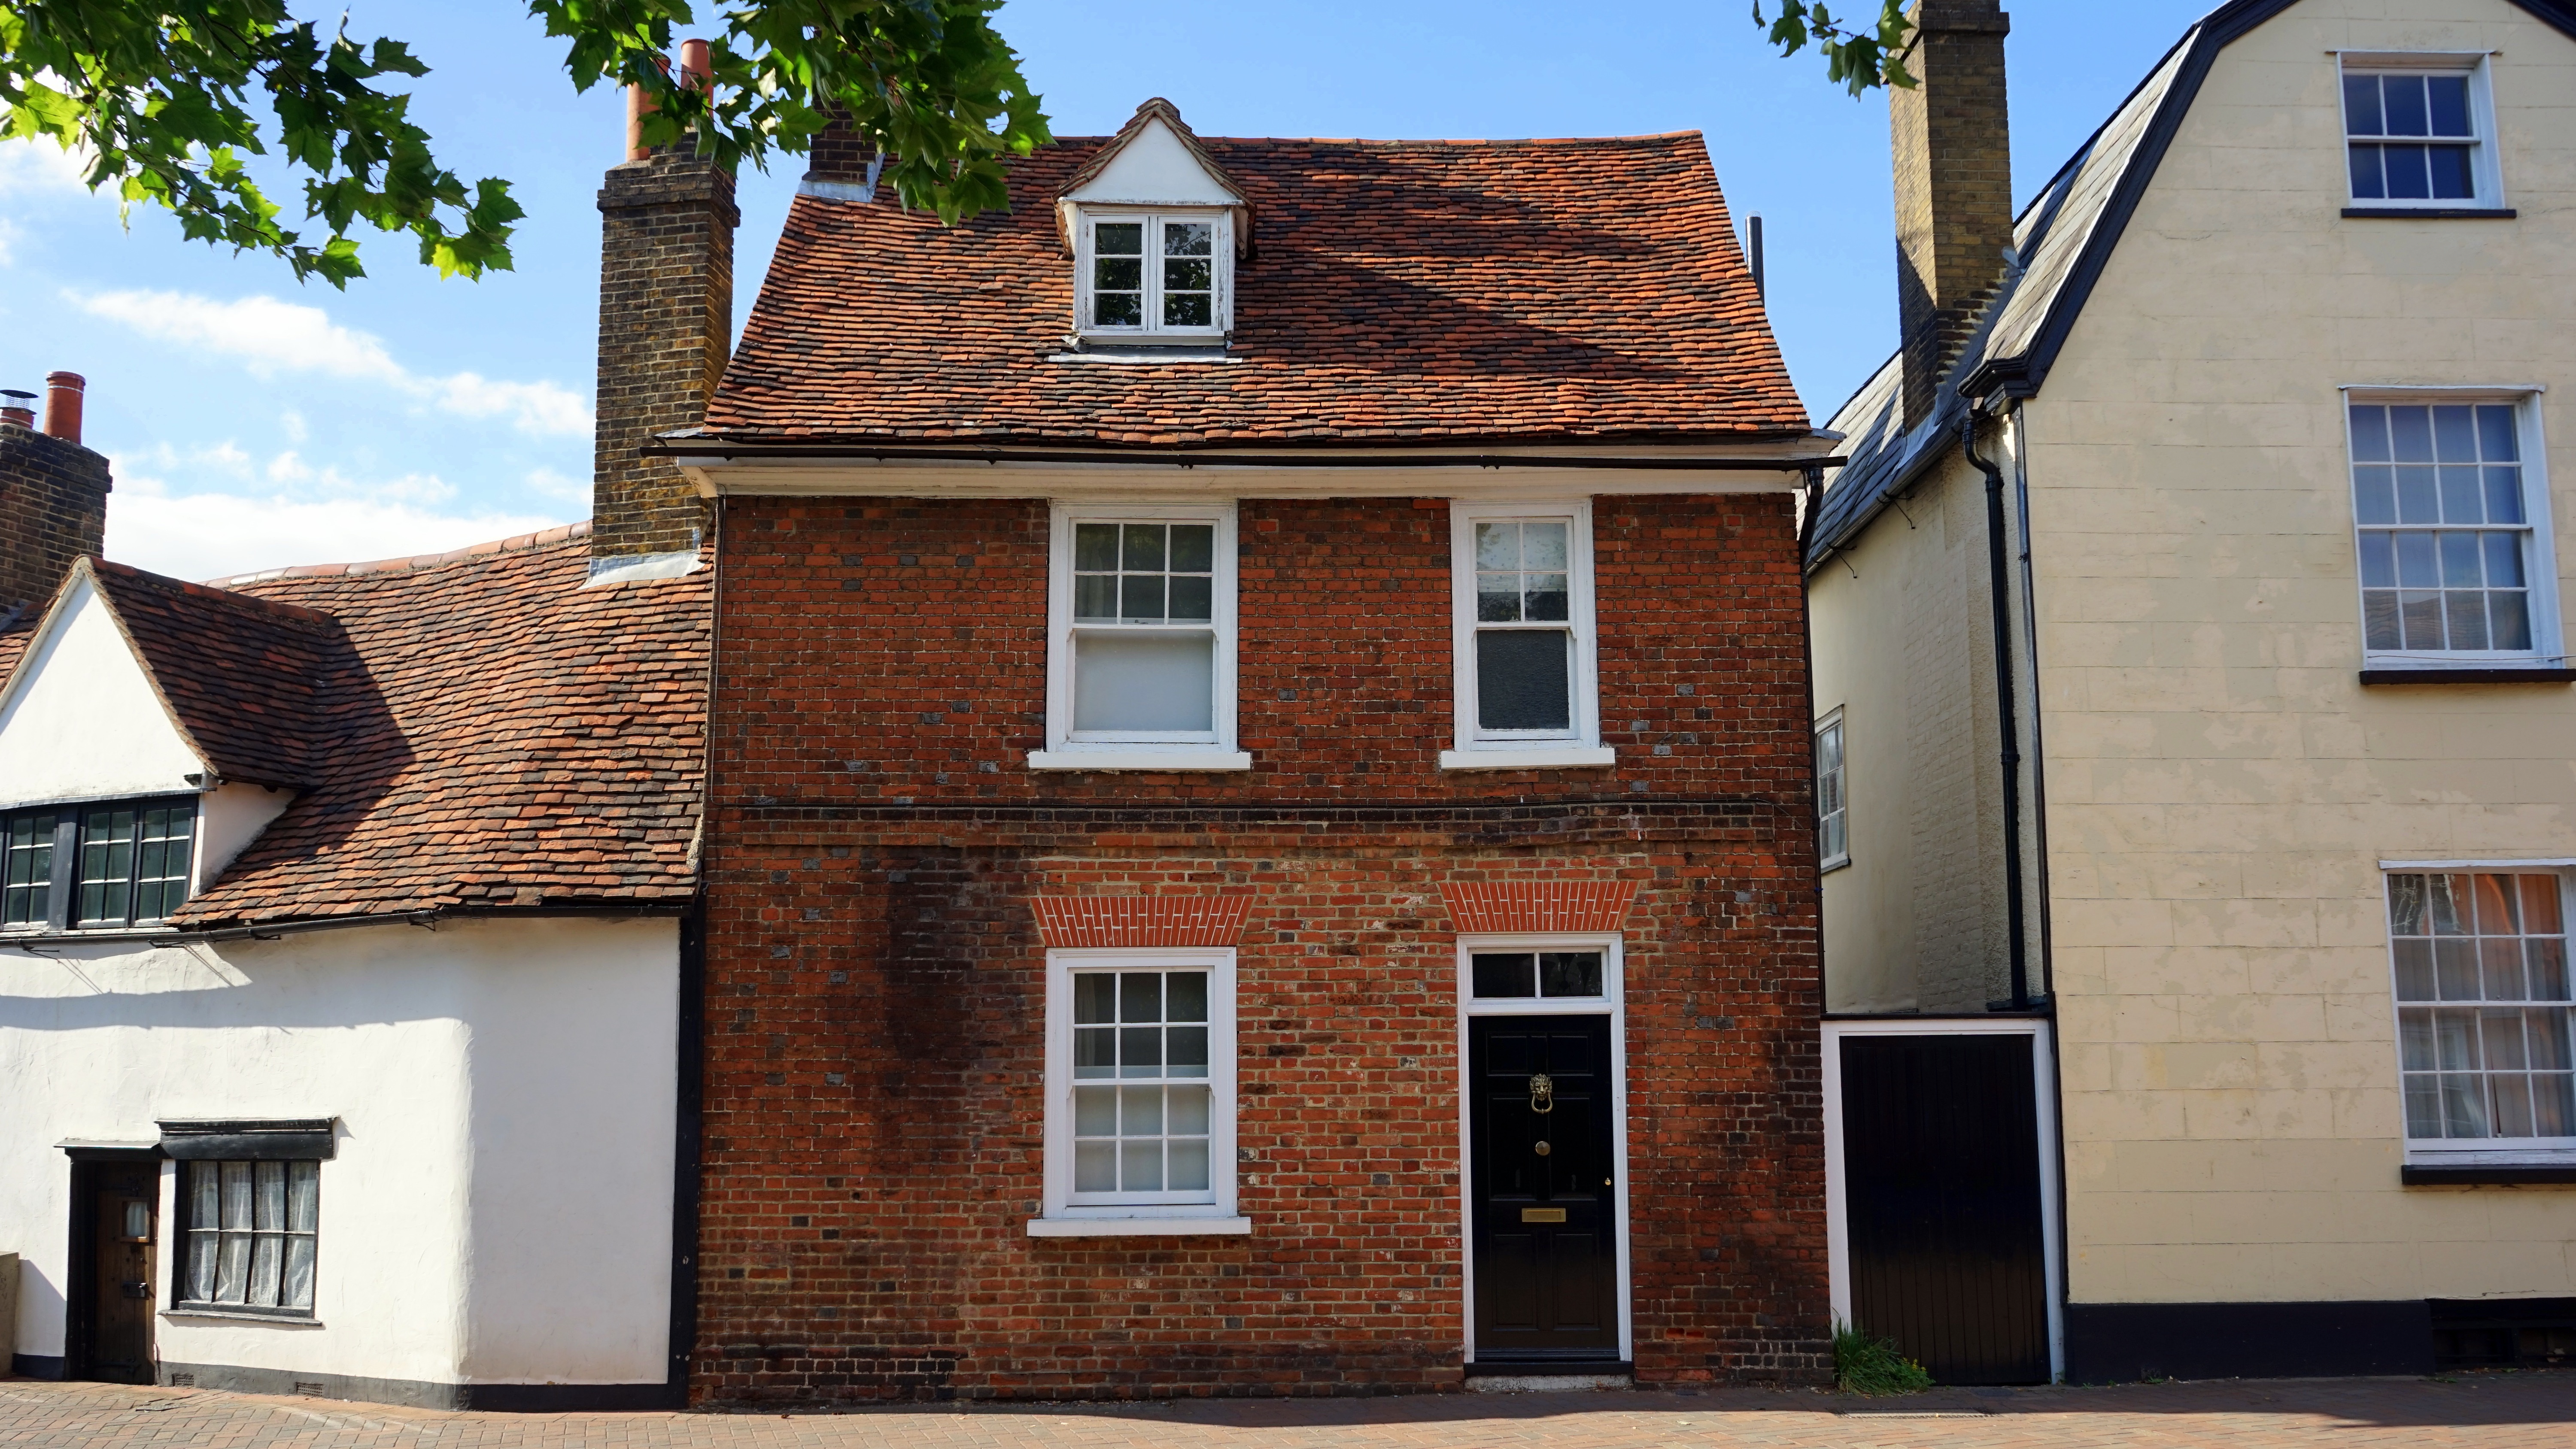
architecture, structure, sky, wood, house, window, roof, building, old, home, wall, cottage, facade, residence, property, blue, exterior, residential, brick, dwelling, old house, uk, england, living, design, britain, estate, brickwork, siding, comfortable, hertfordshire, neighbourhood, real estate, house window, suburban house, residential house, residential area